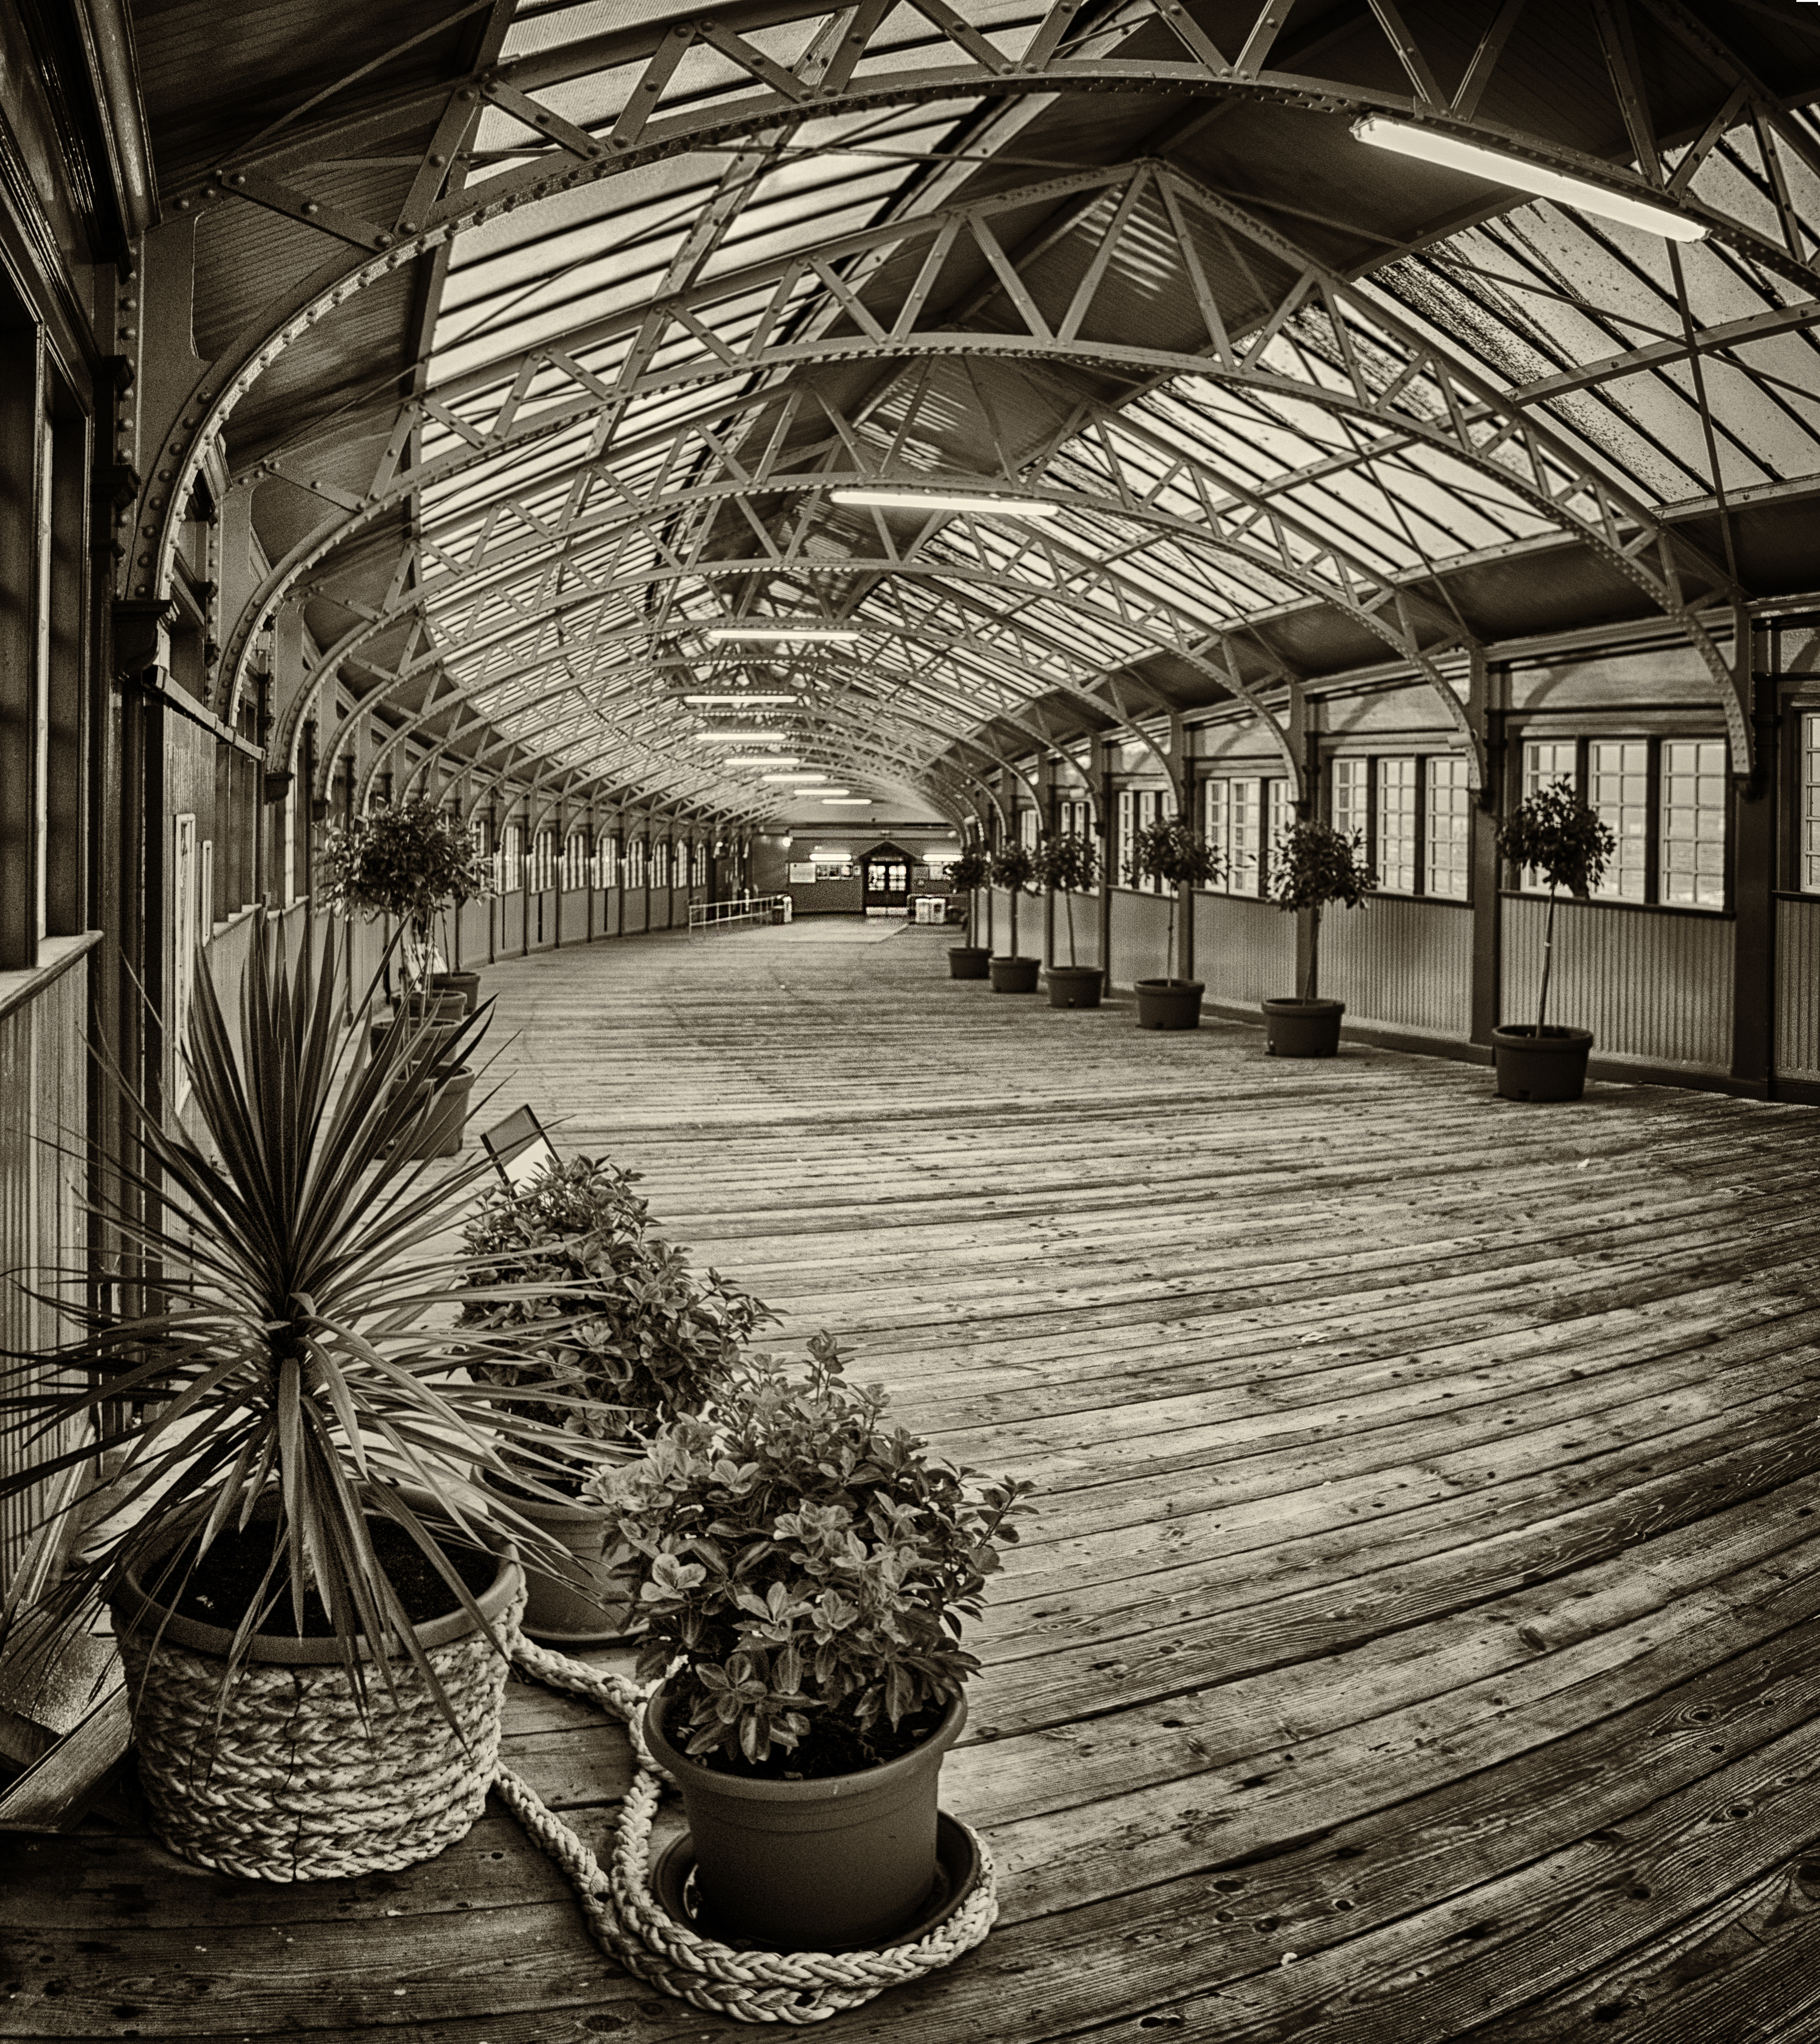
black and white, architecture, wood, white, street, photography, monochrome, ferry, symmetry, photograph, scotland, image, railwaystation, victorian, shape, firthofclyde, ferryterminal, wemyss, wemyssbay, wemyssbaystation, urban area, monochrome photography